Eindhoven Marathon

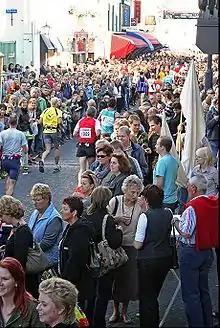
Crowds gather around runners at the 2007 Eindhoven Marathon

The Eindhoven Marathon (Dutch: "Marathon Eindhoven") is an annual marathon race over the classic distance of 42.195km which is held in the city of Eindhoven, The Netherlands in October. It has been an annual race since 1990 – it was held biennially over the eight years before this date.